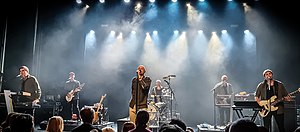
Gangway
Gangway i Vega den 4. maj 2019
"Gangway er en dansk indie gruppe, der blev dannet i København i 1982. Det var en af de første danske grupper, der fandt inspiration på den britiske indie-scene blandt grupper som The Cure, The Jam og Madness; for sidstnævntes vedkommende ikke mindst visuelt. I GADs musikleksikon kan læses, at ""gruppens musik er elegant og melodiøs pop, ofte med et humoristisk islæt, underfundig i kompositorisk opbygning såvel metrisk som harmonisk."" Gruppens lyd har udviklet sig fra at være baseret i rock- og popmusik til også at hente inspiration i techno og dance.